C. Oliver Iselin

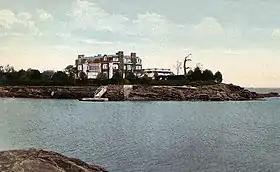
Iselin's estate home "All View" on Premium Point, New Rochelle, New York

Iselin was the son of Adrian Georg Iselin and Eleanora O Donnell Iselin. Eleanora O'Donnell was the great granddaughter of Columbus O'Donnell. His great-great-grandfather Isaac Iselin-Roulet came to America in 1801 from Basel, Switzerland, where the Iselin's had been merchants, public officials, and military and professional men since the 14th century. Isaac amassed a large fortune in the importing business, and his descendants became private bankers and philanthropists in New York City and New Rochelle, New York.